Battle of Cassinga

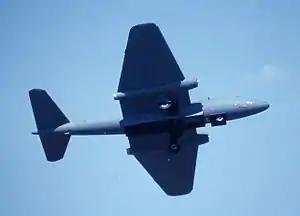
SAAF Canberra bomber

The first to move on the morning of the attack were the paratroopers of the Composite Para Bn, who got up at 04h00 and began fitting their weapons, equipment and parachutes.